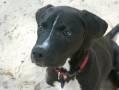
dog